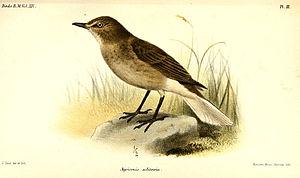
Le Gaucho à bec noir est une espèce de passereau placée dans la famille des Tyrannidae.